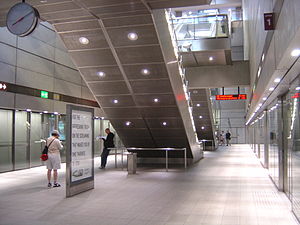
Forum Station
Forum Station - en del af Københavns Metro, lokaliseret ved siden af Forum København på Frederiksberg. Set fra den nordvestlige side af stationen under jorden.
Forum Station er en undergrundsstation på den københavnske Metros linje M1 og M2. Forum Station ligger ved Rosenørns Allé på Frederiksberg ud for Forum og Radiohuset. Stationen blev åbnet 29. maj 2003.